Francis Forbes

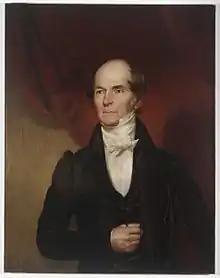
Francis Forbes (artist unknown)

Sir Francis William Forbes (1784 – 8 November 1841) was a Chief Justice of Newfoundland, and the first Chief Justice of New South Wales.